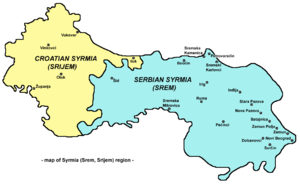
La Syrmie, Срем en alphabet serbe cyrillique et latin, Srijem en croate, Szerém ou Szerémség en hongrois, Syrmien en allemand, Syrmia ou Sirmium en latin, est une ancienne province historique de Hongrie-Croatie, située entre le Danube et la Save, du confluent du Danube avec la Drave jusqu'à son confluent avec la Save en face de Belgrade. C'est en Syrmie que se trouve la Fruška gora, la seule montagne de Voïvodine, devenue aujourd'hui un parc national. On y trouve de nombreux monastères orthodoxes.
L'opération Fruška gora est une opération anti-partisans en Croatie qui eut lieu du 20 au 30 août 1942.